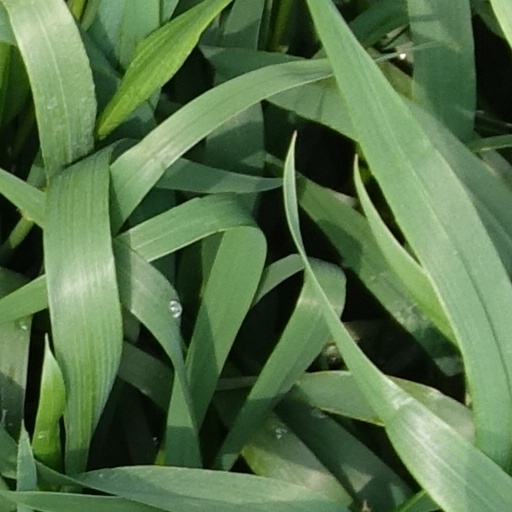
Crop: wheat